Grand Bé

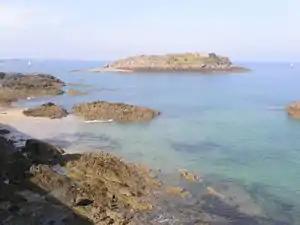
Grand Bé island, seen from Saint-Malo walls

Grand Bé is a tidal island near Saint-Malo, France. It is located at the mouth of the Rance River, a few hundred metres from the walls of Saint-Malo. At low tide the island can be reached on foot from the nearby Bon-Secours beach. On the island are the remains of an ancient fort.